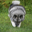
Label: dog